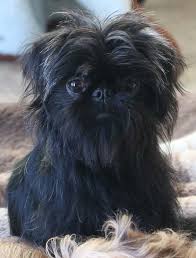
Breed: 200-n000012-affenpinscher